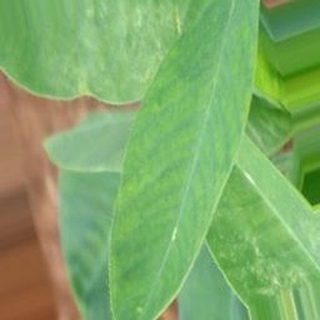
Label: healthy_groundnut